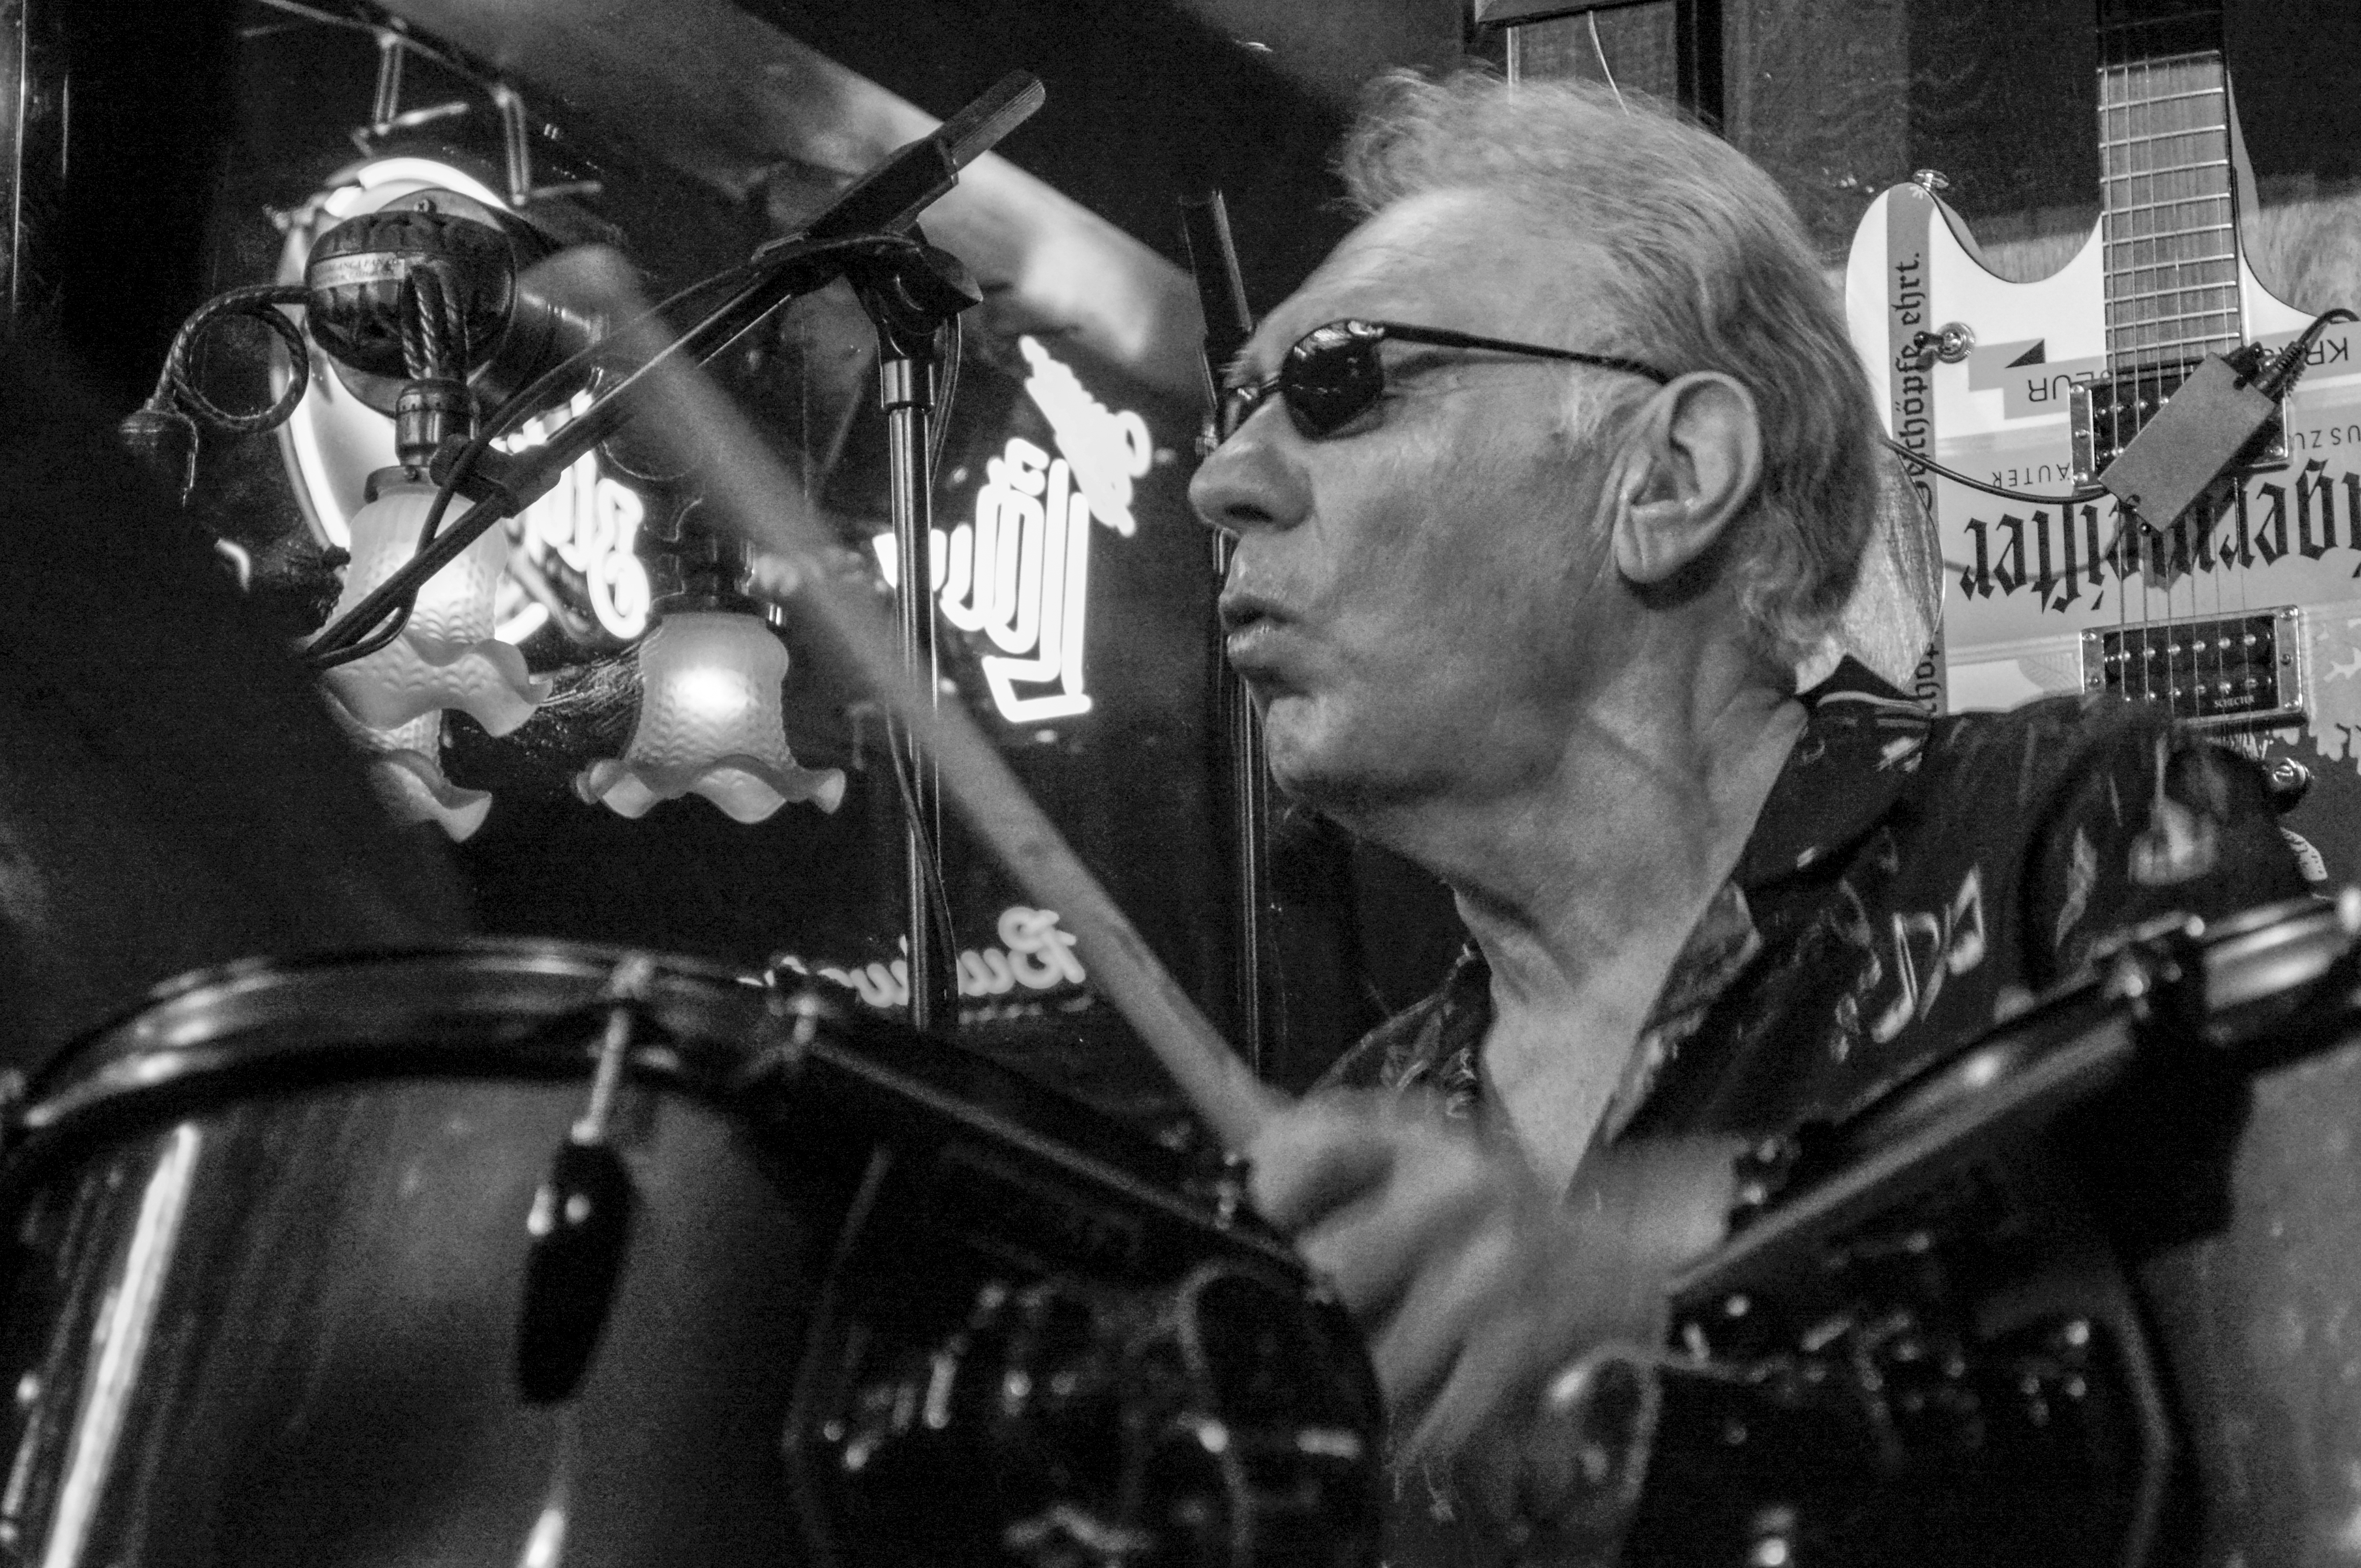
person, music, black and white, concert, musician, monochrome, performance, bassist, guitarist, drums, drummer, losangelesblues, cannedheat, cannedheatvideo, entertainment, monochrome photography